303rd Cavalry Regiment (United States)

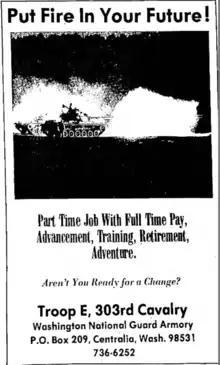
A 1977 newspaper recruiting advertisement for Troop E, 303rd Cavalry

The other regiment in the modern 303rd's lineage, the 303rd Cavalry, was constituted on 1 January 1968 in the WA ARNG, a CARS parent regiment. It included Troop E, part of the 81st Infantry Brigade. On 1 June 1989, the regiment was withdrawn from CARS and reorganized under USARS. On 15 November 2003, the 303rd Cavalry was ordered into active Federal service at Puyallup. It was released from active service on 13 May 2005 and reverted to state control.